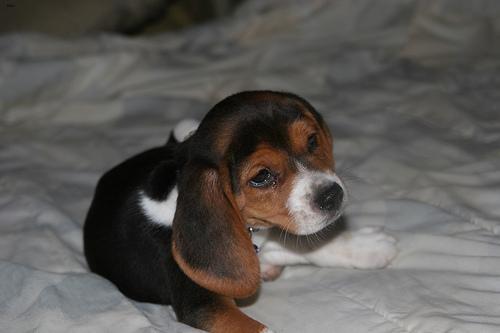
beagle